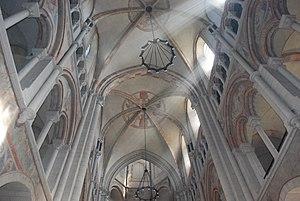
Vue de la voûte de la cathédrale de Limburg. This is a picture of the hessian Kulturdenkmal (cultural monument) with the ID 53076